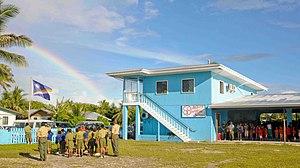
Delap-Uliga-Darrit, souvent appelée DUD ou Majuro, du nom de l'atoll sur lequel la ville est située, est la capitale de la République des îles Marshall. Elle est constituée de trois motus, reliés entre eux par des digues carrossables. La ville était peuplée de 20 301 habitants en 2012, et l'atoll de Majuro sur lequel elle est située compterait, actuellement, plus de 30 000 habitants dans son ensemble.